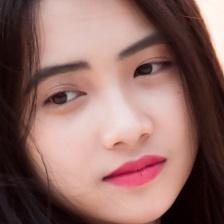
Label: faces